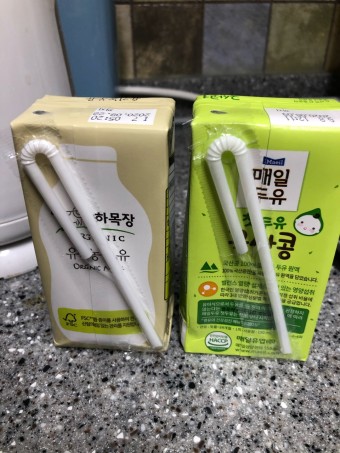
Label: paper